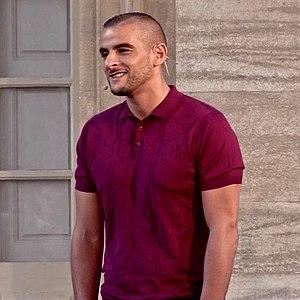
Sofiane Zermani dans Le Magnifique au Festival d'Avignon 2018
Sofiane, de son nom complet Sofiane Zermani, né le 21 juillet 1986 à Saint-Denis, en Seine-Saint-Denis, est un rappeur, acteur et producteur français originaire du Blanc-Mesnil, également en Seine-Saint-Denis.